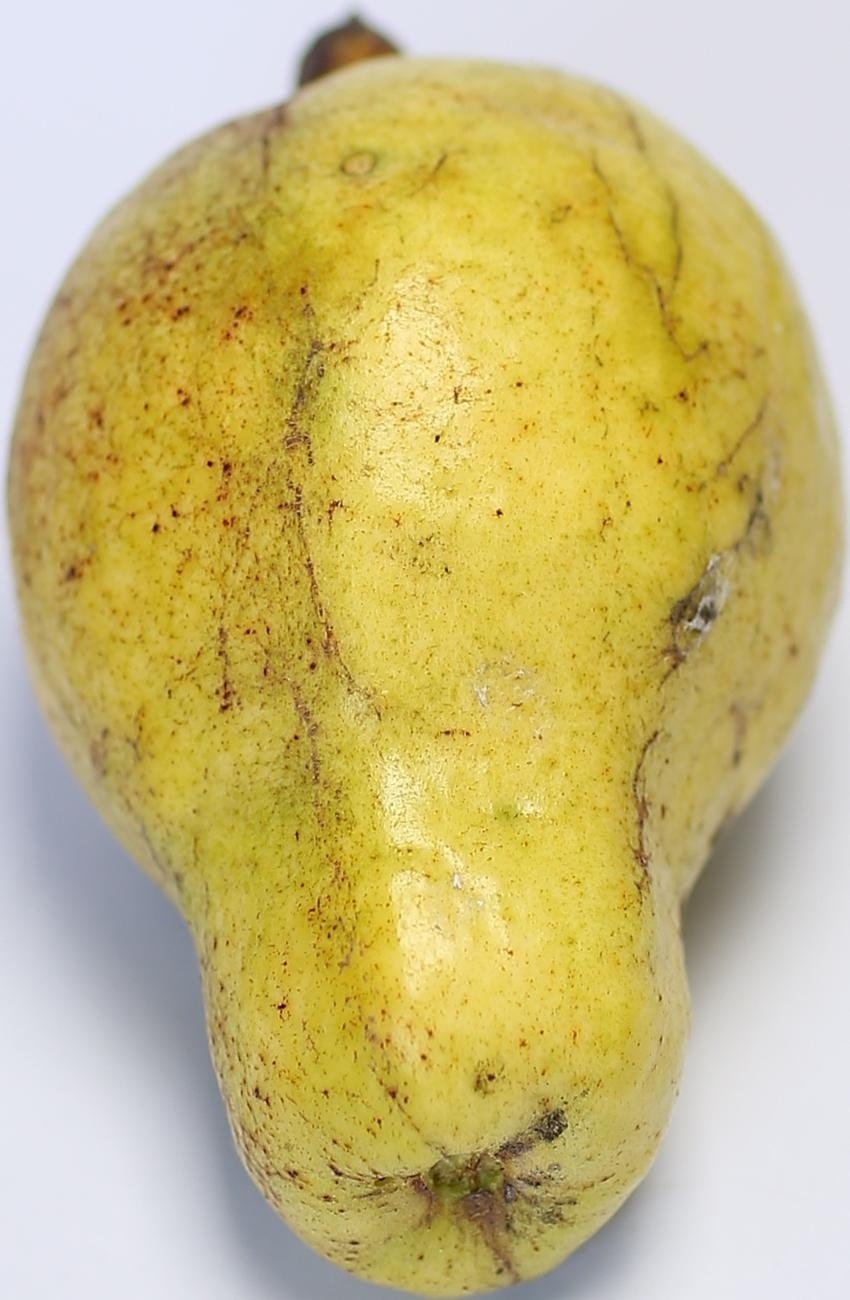
Maturity: ripe
Variety: thadhrami